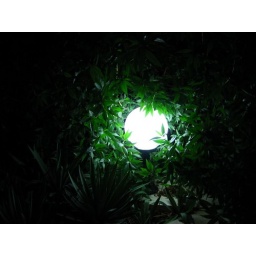
one lamp near to the road at Hawar Islands